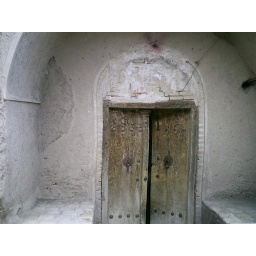
Old house door in Toudeshk